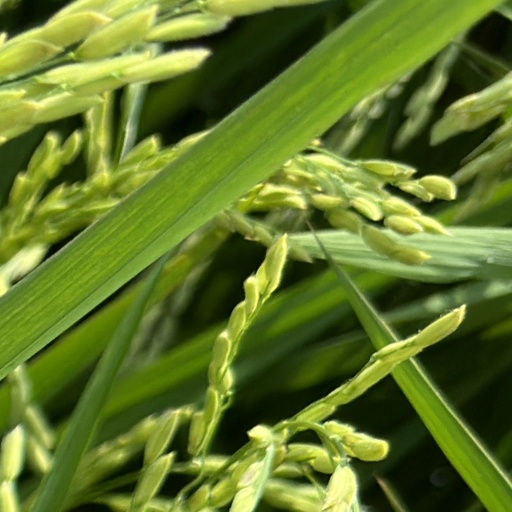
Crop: rice